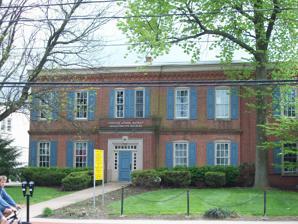
Building: Old Newark Comprehensive School
Country: United States of America
Year built: 1884
United States historic place Old Newark Comprehensive School U.S. National Register of Historic Places Old Newark Comprehensive School, April 2010 Show map of Delaware Show map of the United States Location 83 E. Main St. , Newark, Delaware Coordinates 39°40′59″N 75°45′00″W / 39.68296°N 75.74993°W / 39.68296; -75.74993 Area 1 acre (0.40 ha) Built 1884 MPS Newark MRA NRHP reference No. 82002348 Added to NRHP May 7, 1982 Old Newark Comprehensive School is a historic school building in Newark , Delaware . It was completed in 1884 and is a two-story, rectangular public building. It has five bays at the original north front facade, with a later addition to the west.  It housed elementary school grades from the time of its construction to about 1900. It housed the high school's industrial arts program from 1935 until 1965 and then served as the location of the Christina School District 's administrative offices, until 2009. It was added to the National Register of Historic Places in 1982. References